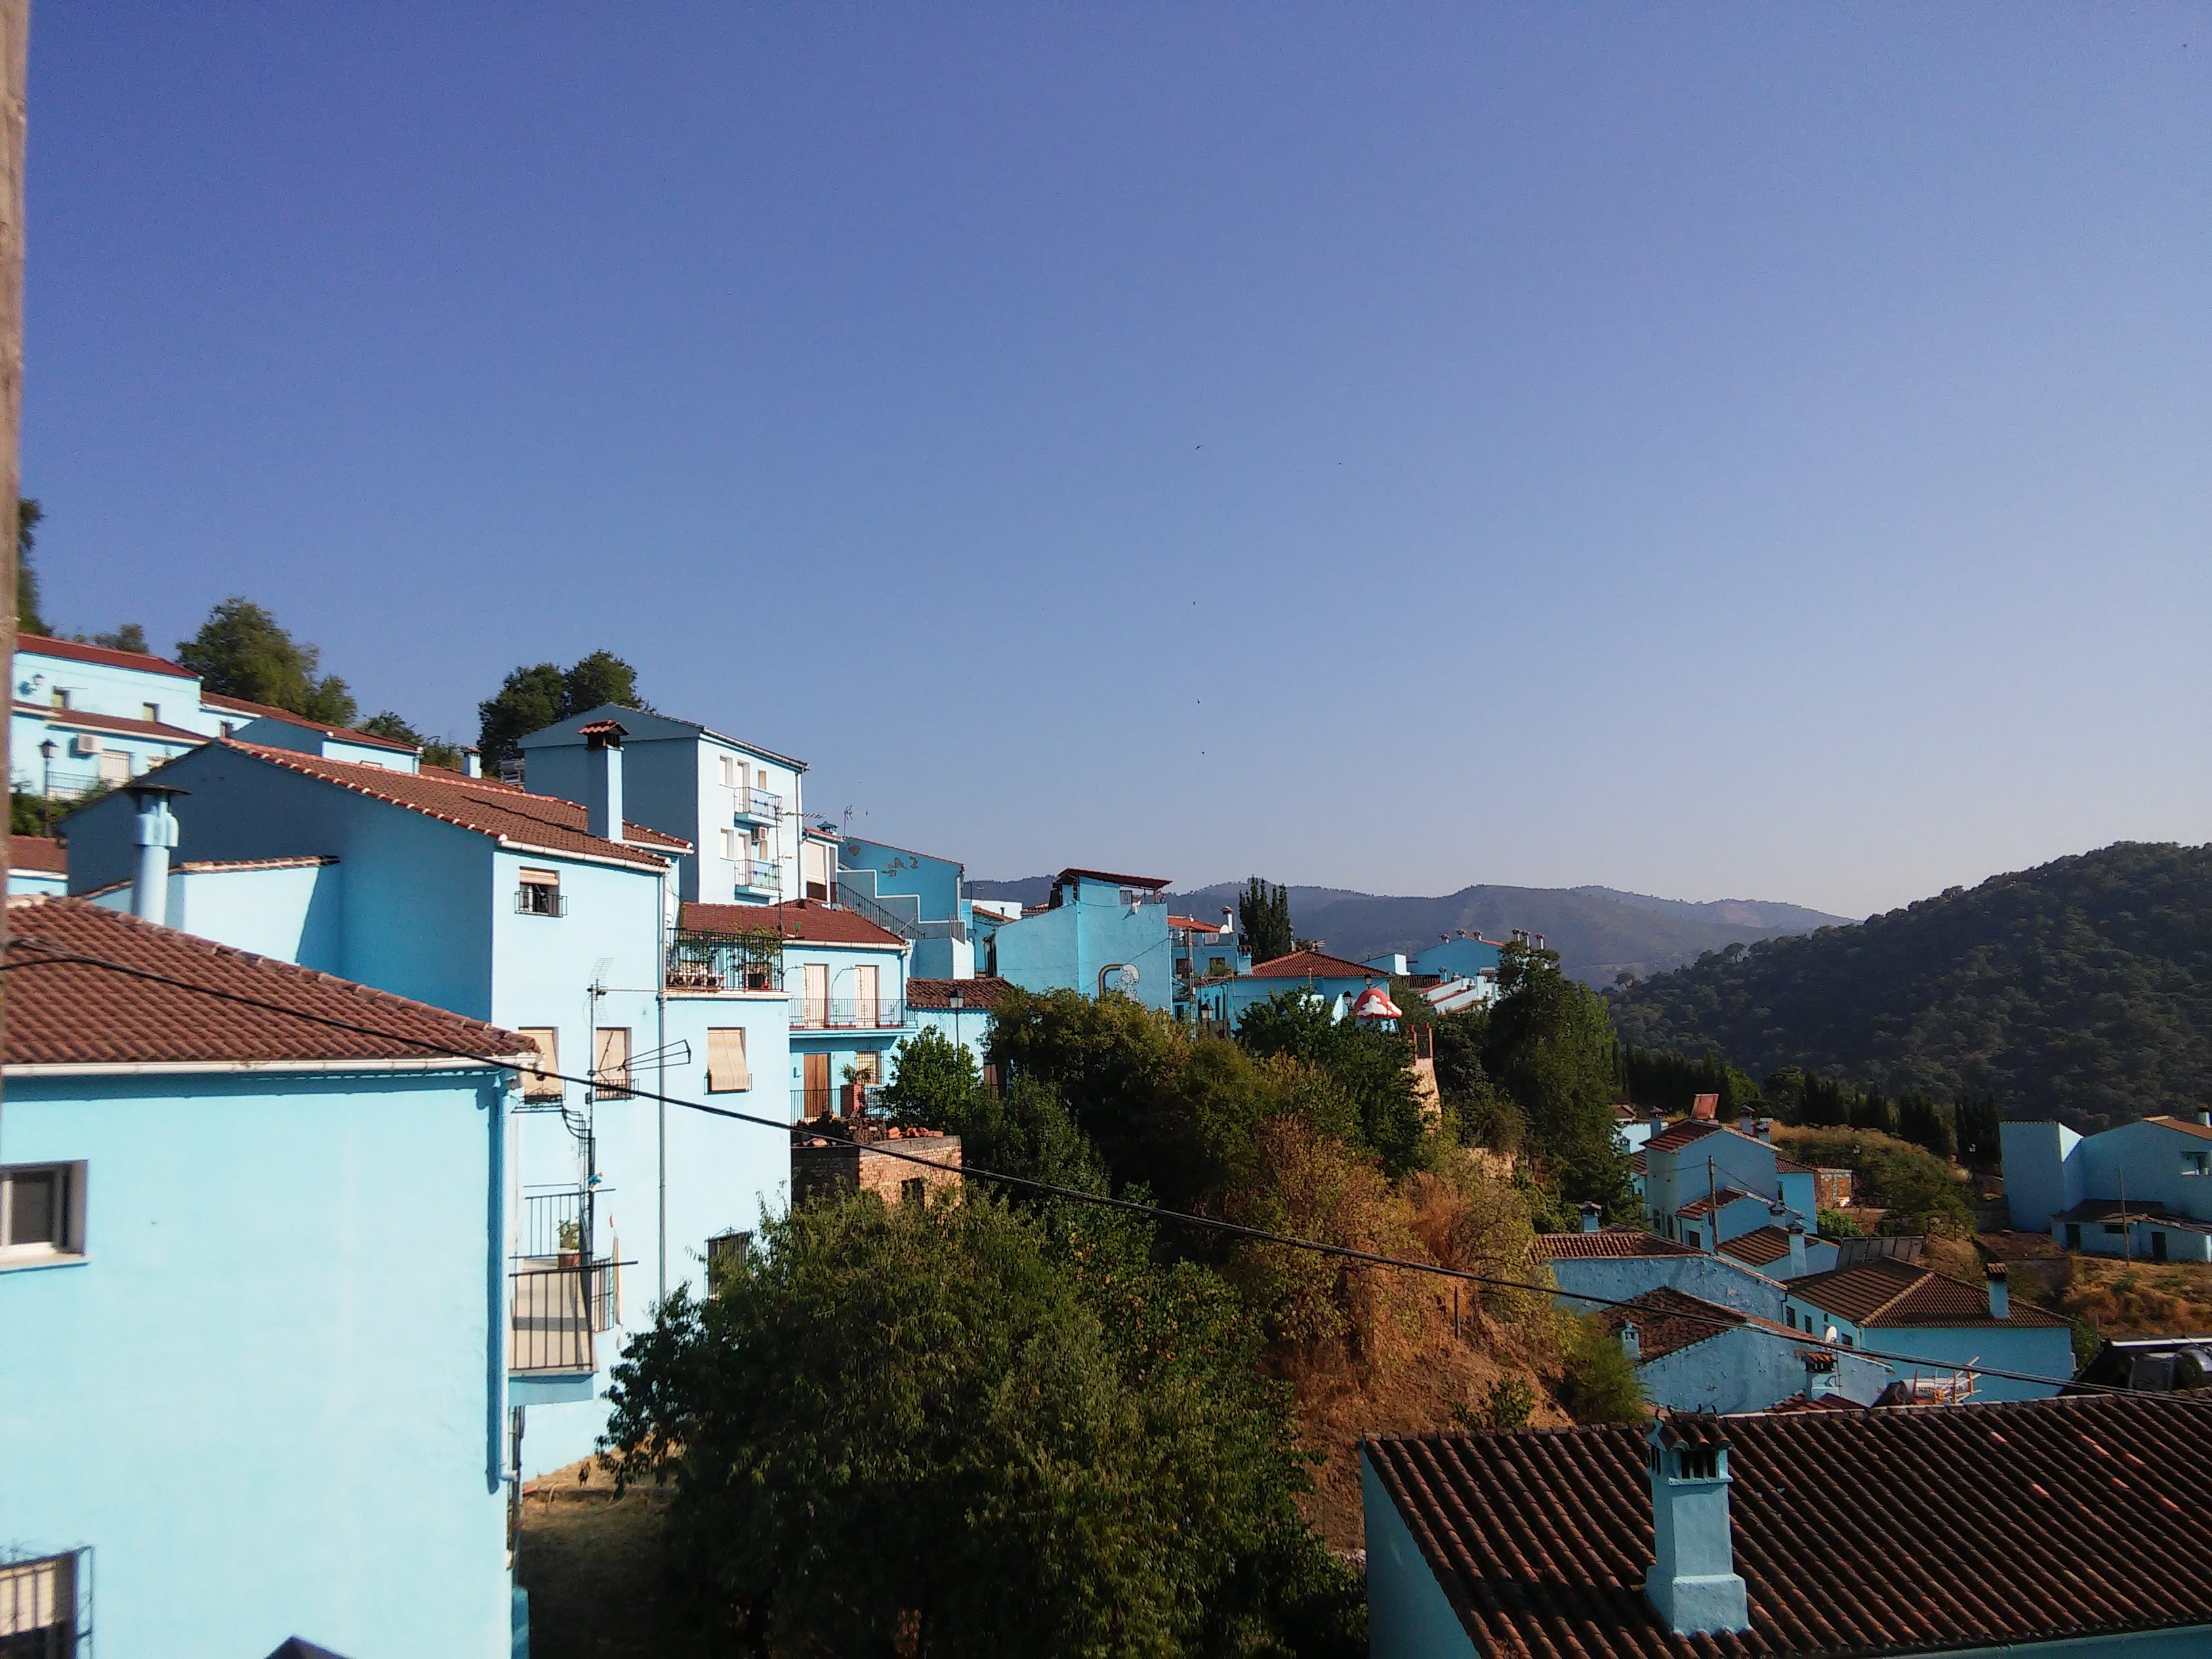
sea, people, sky, house, town, vacation, village, property, blue, tourism, resort, picturesque, smurf